Gloucestershire

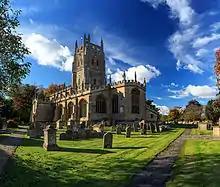
Parish Church of St. Mary, Fairford

Most of the old market towns have parish churches. At Deerhurst near Tewkesbury and Bishop's Cleeve near Cheltenham, there are churches of special interest on account of the pre-Norman work they retain. There is also a Perpendicular church in Lechlade, and that at Fairford was built, according to tradition, to contain a series of stained-glass windows which are said to have been brought from the Netherlands. These are, however, adjudged to be of English workmanship.